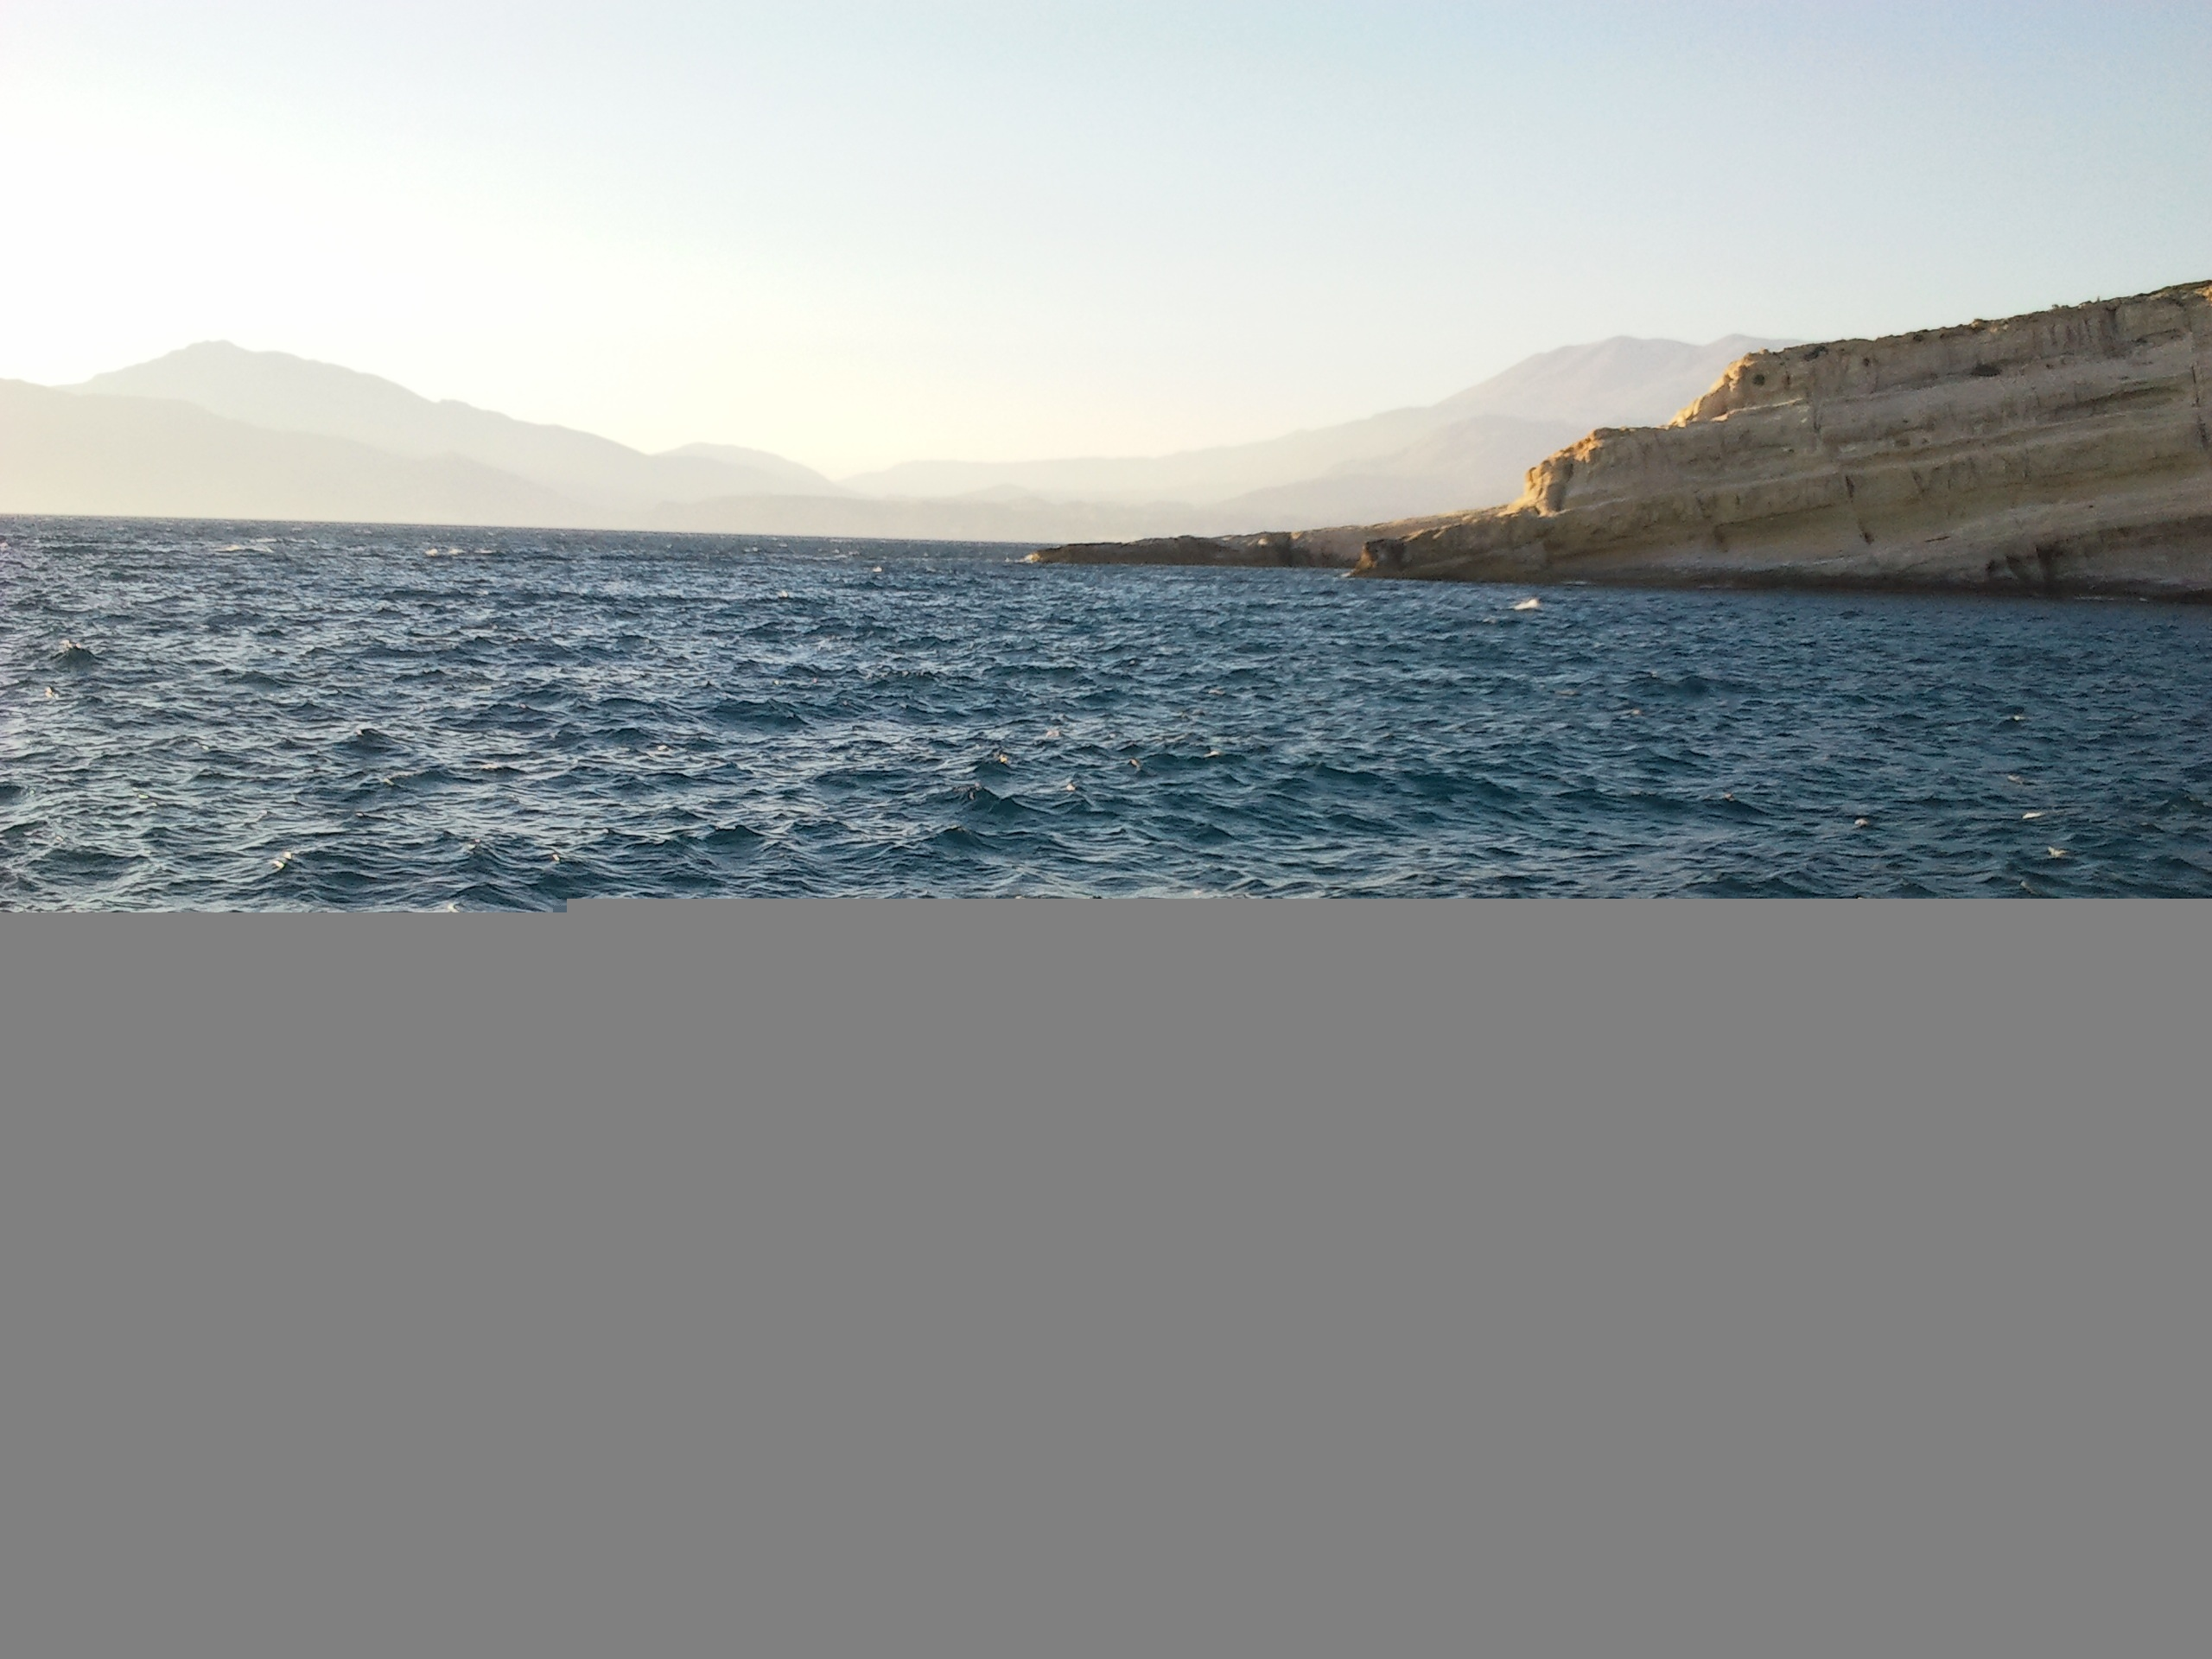
sea, coast, water, ocean, wave, ice, mediterranean, holiday, terrain, greece, crete